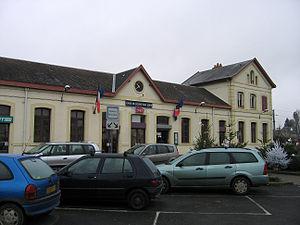
La gare de Cosne sur Loire dans la Nièvre
La gare de Cosne-sur-Loire, également appelée gare de Cosne, est une gare ferroviaire française située sur le territoire de la commune de Cosne-Cours-sur-Loire, sous-préfecture du département de la Nièvre, en région Bourgogne-Franche-Comté.